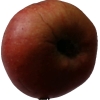
Label: Apple 17